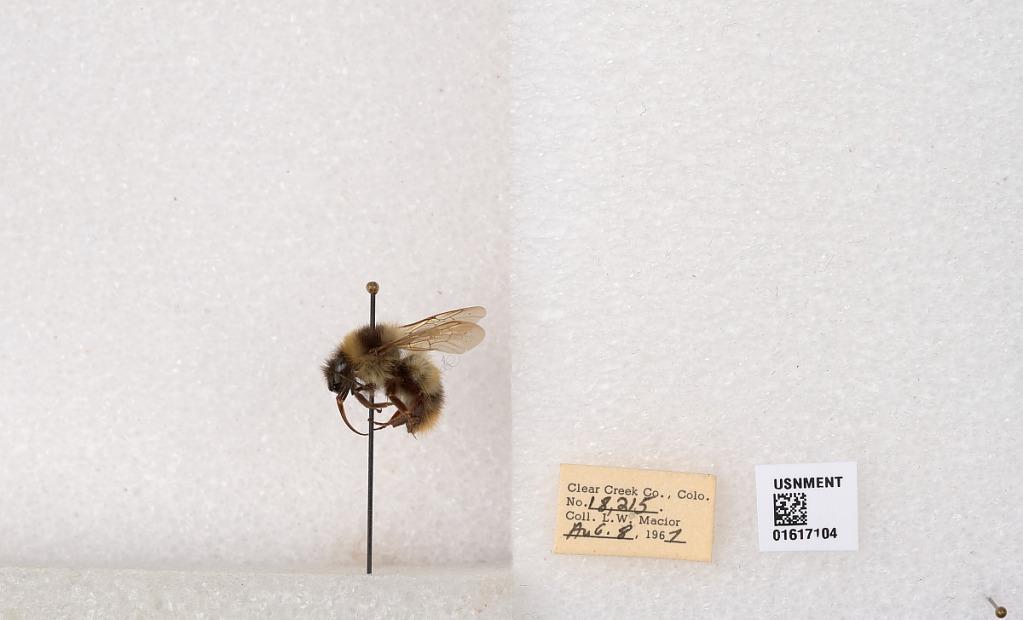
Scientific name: Bombus kirbyellus
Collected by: L. Macior
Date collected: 1967-8-8
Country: United States
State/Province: Colorado
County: Clear Creek
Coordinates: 39.6891, -105.644